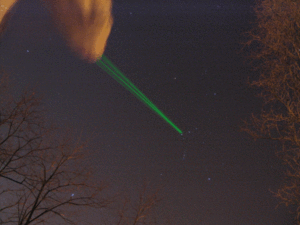
astronomie: animation montrant un laser vert pointant vers Orion
Un pointeur laser est un outil utilisé par les conférenciers pour désigner des objets sur un tableau ou un écran. C'est la version moderne de la baguette d'autrefois. À base d'une diode laser de couleur rouge, il prend généralement la forme d'un stylo ou d'un porte-clef. Muni d'un bouton poussoir, il est alimenté grâce à des piles.